Rodney Brondial

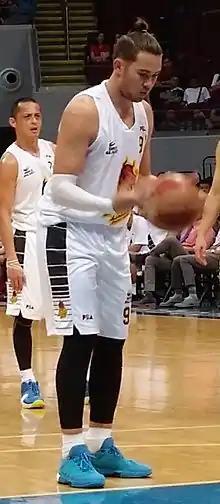
Brondial with Barako Bull Energy in 2015

John Rodney Sanao Brondial (born November 20, 1990) is a Filipino professional basketball player for the San Miguel Beermen of the Philippine Basketball Association (PBA). He played college basketball for Adamson University in the UAAP. He was drafted 6th overall by Barangay Ginebra in the 2014 PBA draft.